US Boulogne

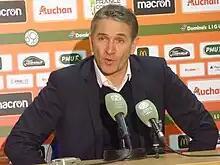
Manager Philippe Montanier was appointed in 2004, and took Boulogne from the fourth tier to Ligue 1 before leaving in 2009.

Mayor of Boulougne and billionaire Jean Muselet intervened to save the club and appointed Jacques Wattez as chairman. Under the leadership of Wattez, the club adopted a new official name – Union Sportive Boulogne Côte d'Opale – in July 1994. as a new company, the debts of the club were wiped and Boulogne – although still struggling in Division Four – reached the last sixteen of the Coupe de France again in 1997–98. They earned a home tie against Ligue 1 side Olympique de Marseille, losing 1–0. In the following edition of the cup, they reached the last 32 before losing 2–1 at home to Ligue 1 neighbours Lille OSC. On 17 March 1999, the club marked their centenary by hosting Liverpool – managed by Gérard Houllier of nearby Thérouanne – in a friendly and winning 2–1.